Robert Munro (rugby union)

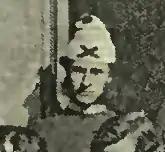

Robert Munro (1841-1913) was a rugby union international who represented Scotland in the first international rugby match in 1871.